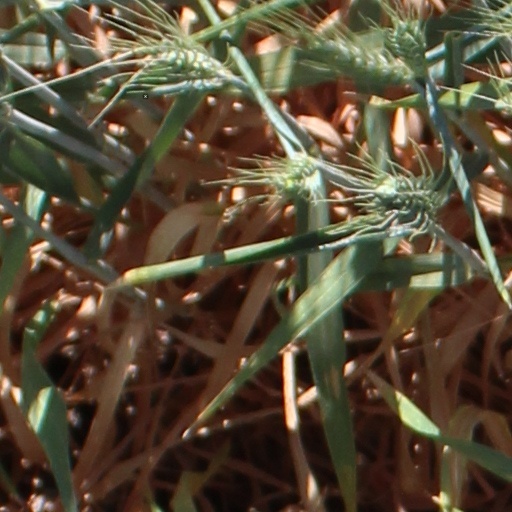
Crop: wheat